I/O Controller Hub

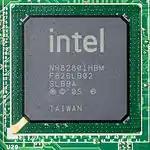
82801HBM

ICH8 is offered in several different versions and is the complement to the 965 class MCH chips. The non-mobile ICH8 does not have a traditional PATA interface, and just one AC'97. In practice, most baseboard manufacturers still offered PATA appropriate connection types using additional chips from manufacturers such as JMicron or Marvell.